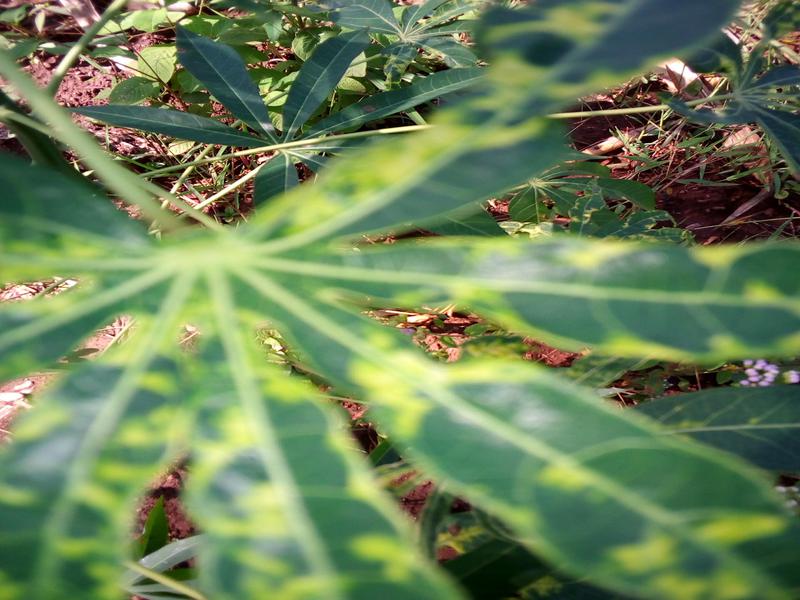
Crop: cassava
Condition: mosaic_disease